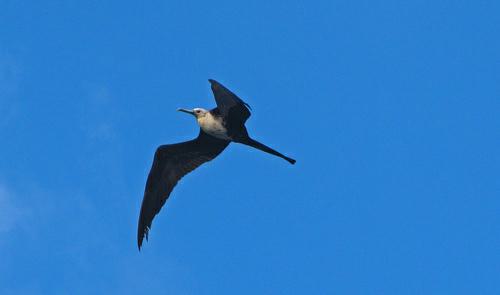
A photo of a frigatebird